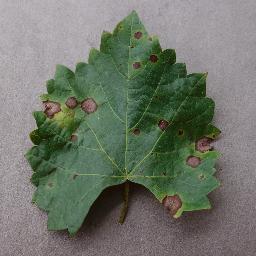
Label: Grape___Black_rot